M-121 (Michigan highway)

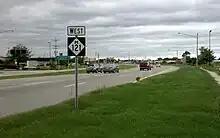
M-121 runs through Jenison's business district

Starting at the corner of Main Street and Chicago Drive, M-121 runs northeasterly out of Zeeland on Chicago Drive roughly parallel to I-196. A CSX railroad line also parallels the road to the northwest. The trunkline is a four-lane divided highway bordered by farms. Passing the Hudsonville Fair Grounds, Chicago Drive enters Hudsonville as the main street downtown. The highway continues to the northeast out of town through suburban residential areas to Jenison, where once again Chicago Drive is bordered by commercial properties. Through this area, the roadway is divided, utilizing Michigan lefts. The M-121 designation ends at the interchange with I-196 just across the Kent County line in Grandville.